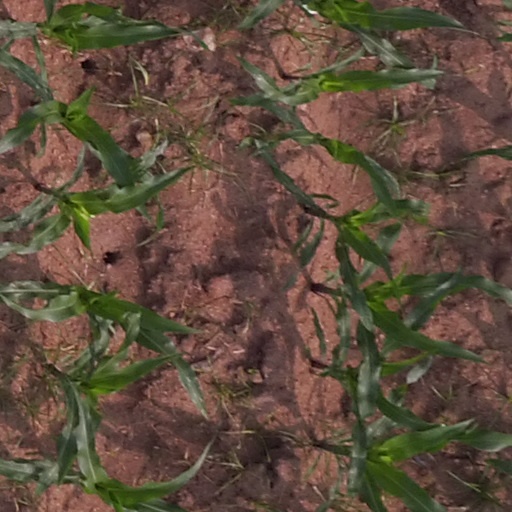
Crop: maize; corn